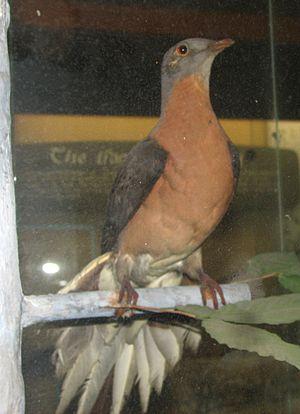
Exemplaire naturalisé de Pigeon migrateur Ectopistes migratorius, Zoo de Cincinnati.